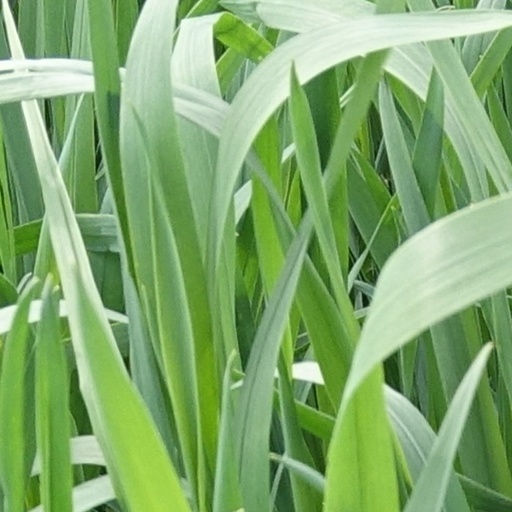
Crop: wheat